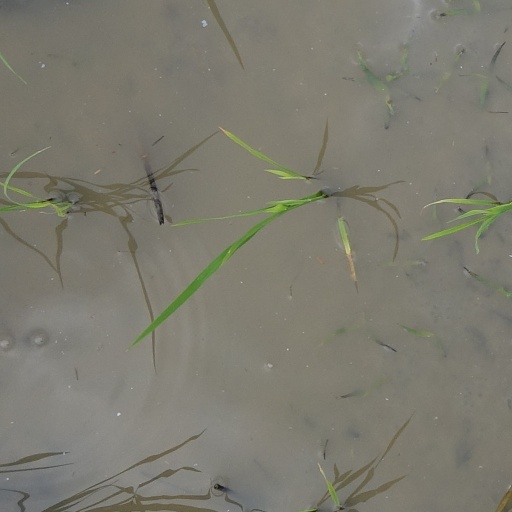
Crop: rice